Indian Institute of Management Kashipur

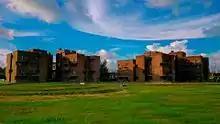
IIM Kashipur Hostel New Campus

Prof. Neeraj Dwivedi is the director of the institute. Mr. Sandeep Singh is the Interim Chairman of the board of governors for the institute. Dr Somnath Chakrabarti is presently the Dean (Academics) of the institute.